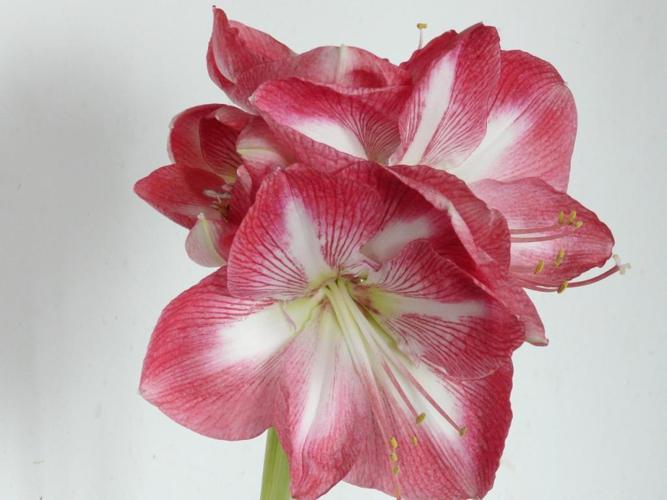
Label: hippeastrum